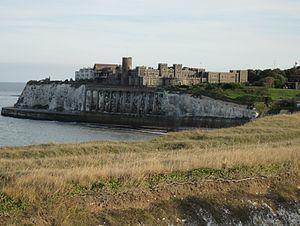
Le phare de North Foreland est un phare situé sur la falaise North Foreland à l'extrémité est de l'Île de Thanet, proche de Broadstairs, dans le comté de Kent en Angleterre.